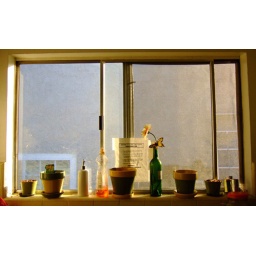
the kitchen window of the house i used to live in